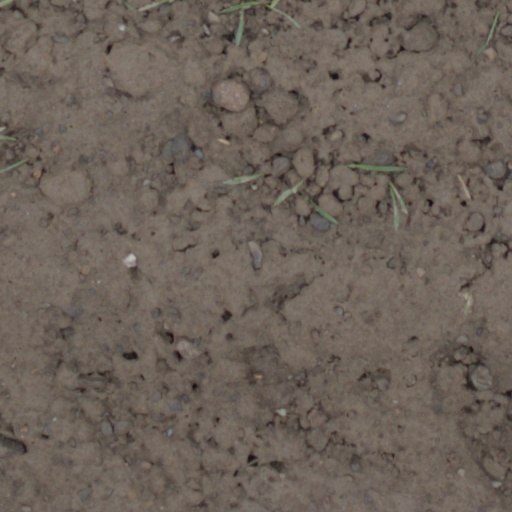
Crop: wheat